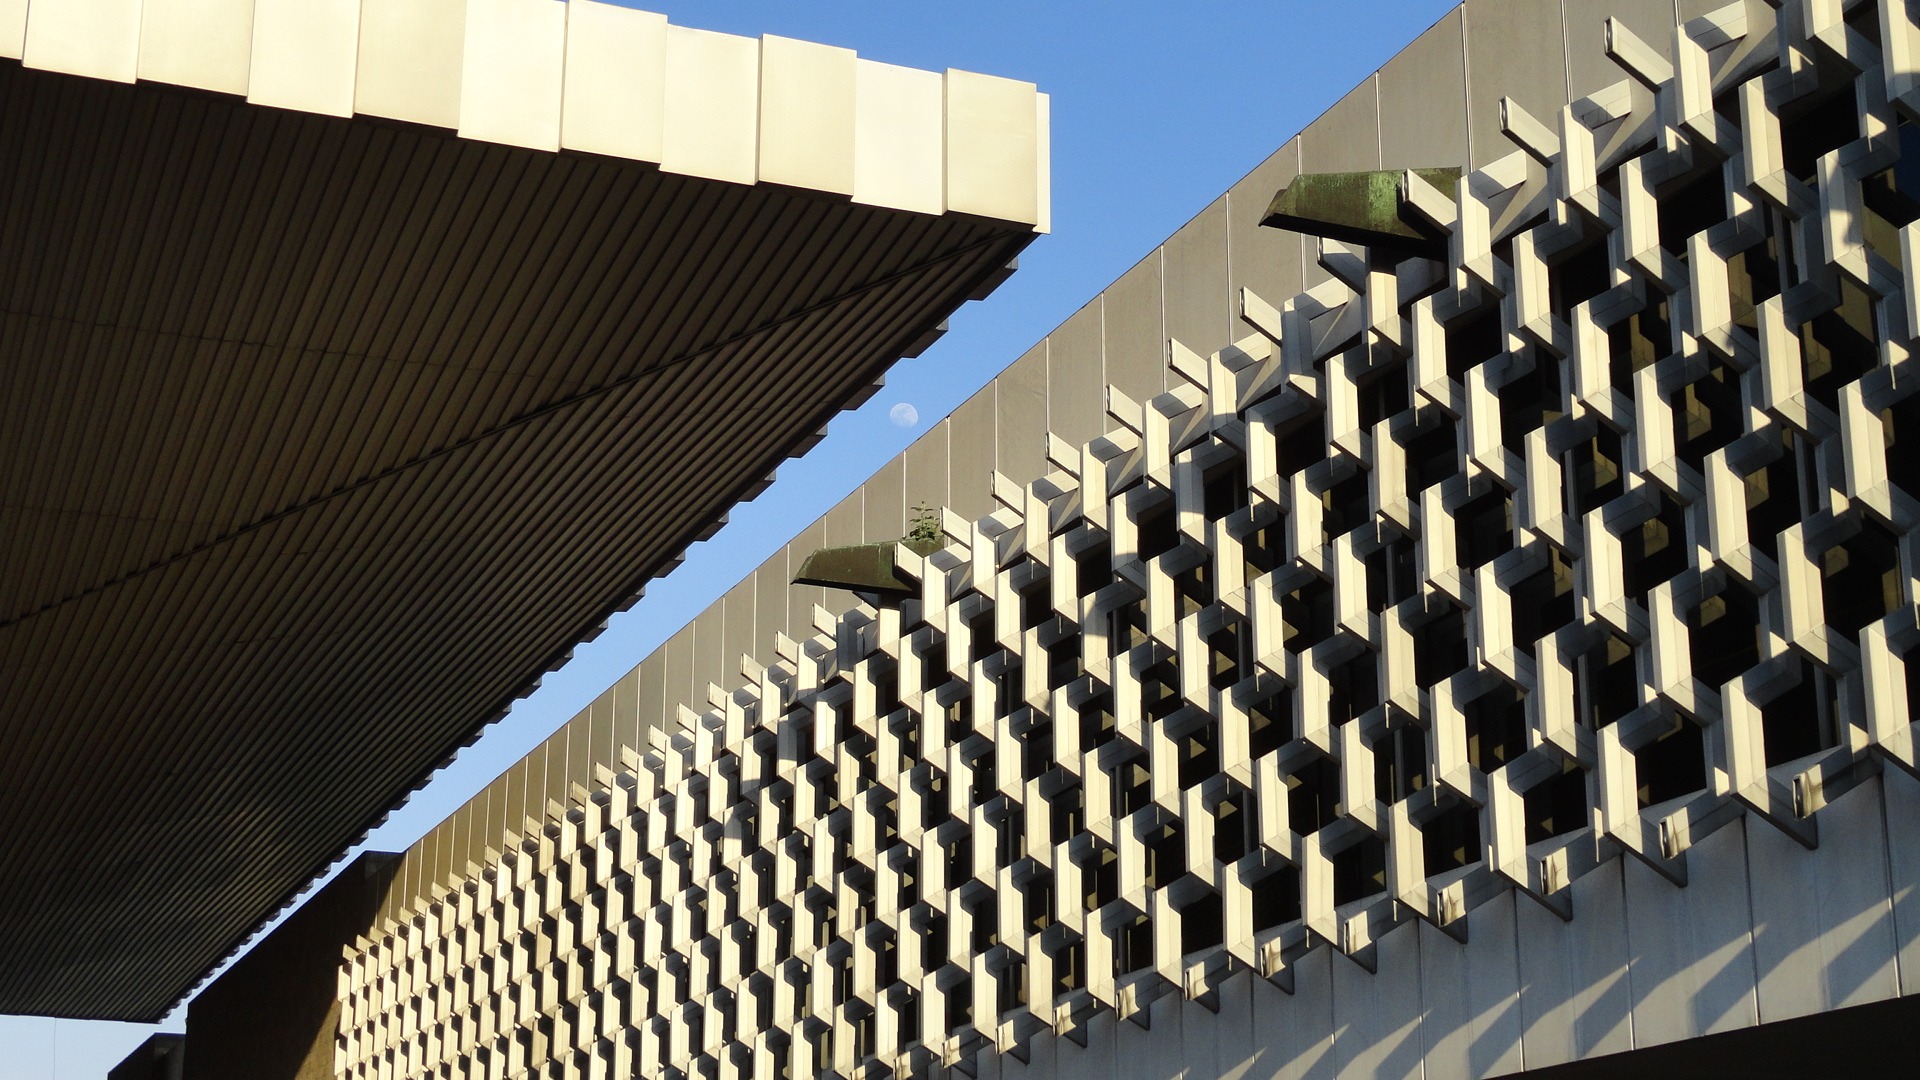
architecture, structure, roof, skyscraper, wall, line, facade, moon, material, interior design, design, mexico, daylighting, museum of anthropology, baluster, window covering, pedro ramirez